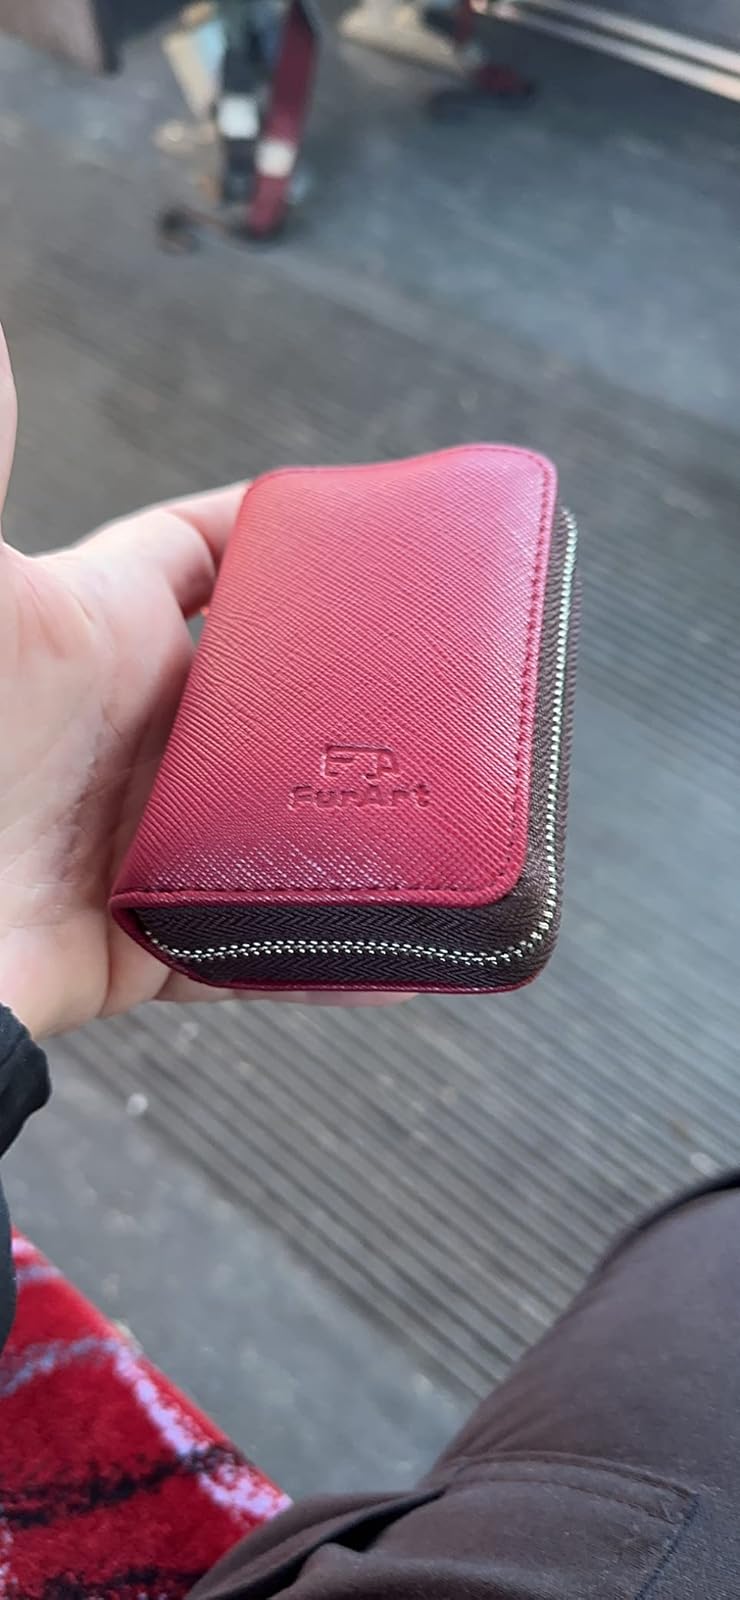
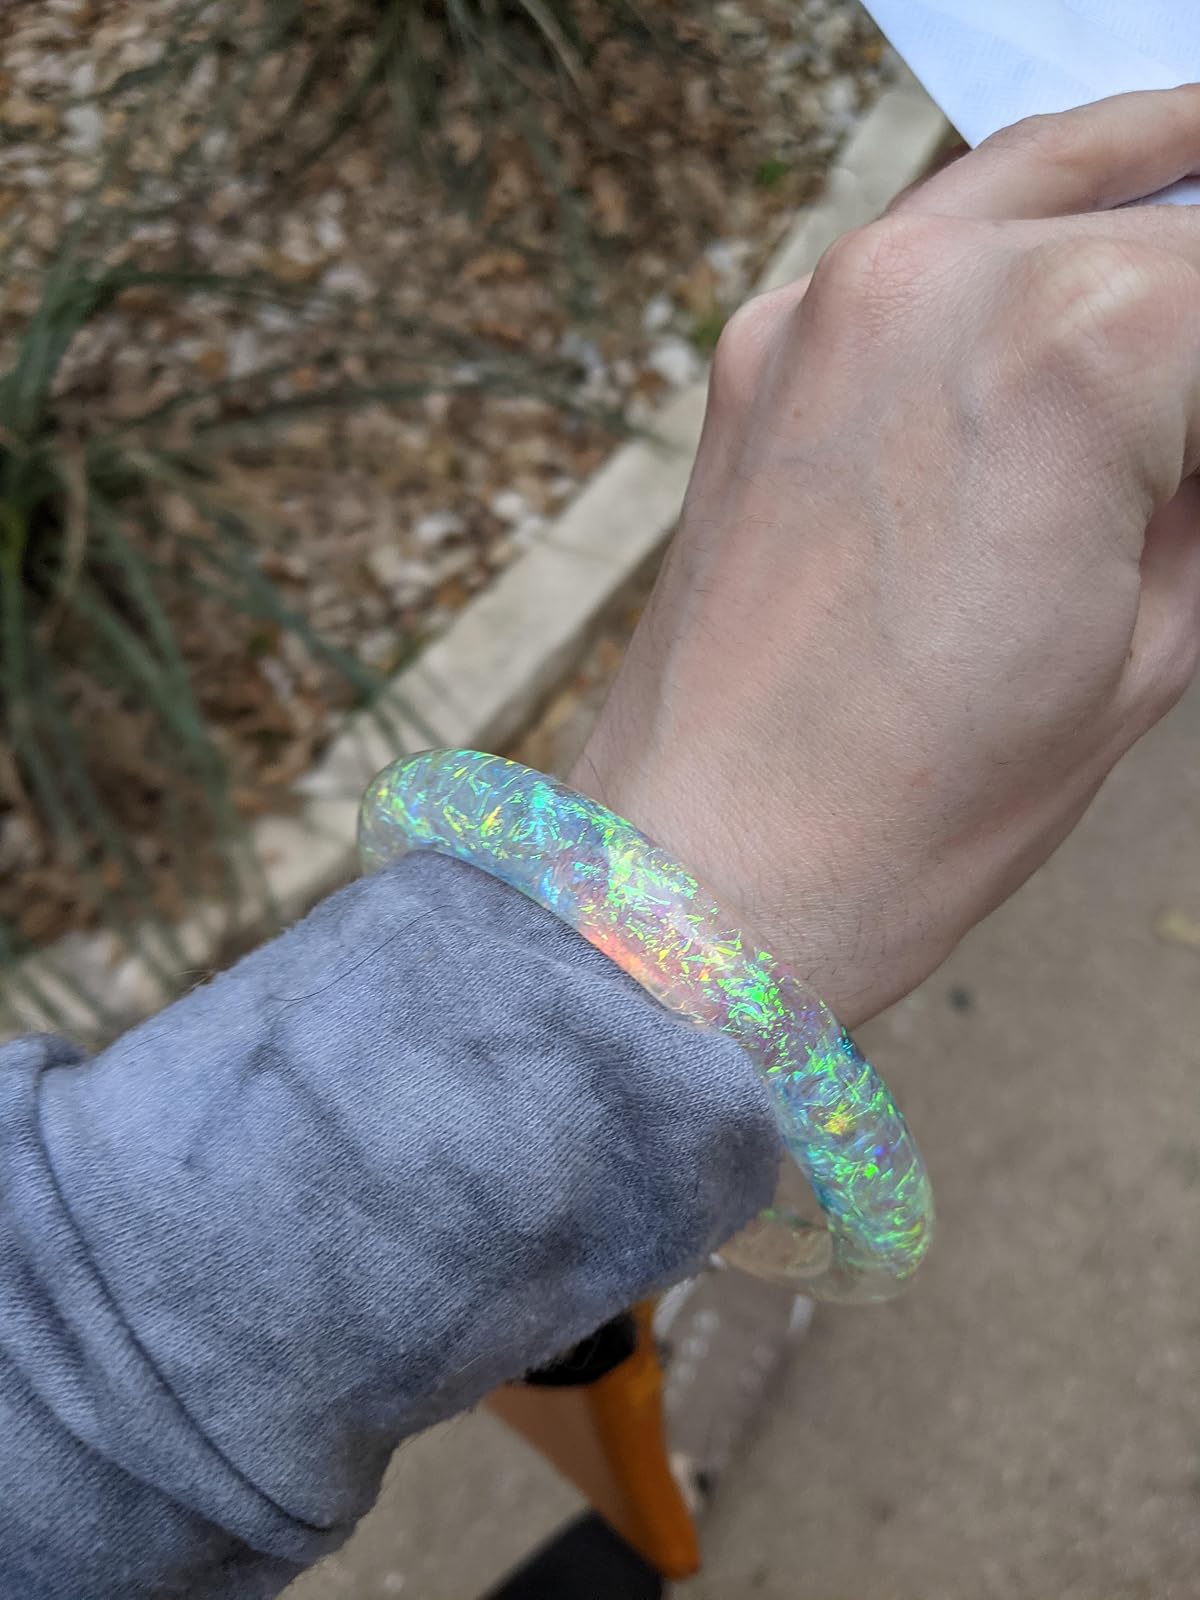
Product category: accessories_keychain
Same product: no